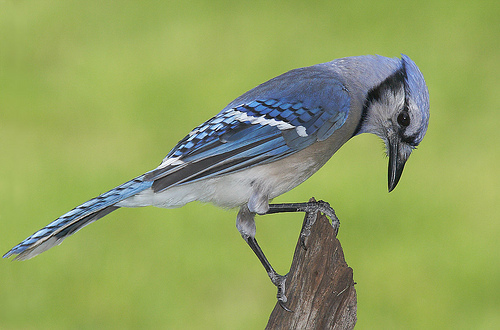
this small blue bird has black and white wingbars and a black eyering.
the bird is blue with a white belly and a thick black bill and a white wingbars.
this bird contains cobalt blue, white and black feathers along its wings and tail, and also has a grey face, belly and tarsus.
a blue bird with white blue and black wings, a white belly, and a black line crossing the eyes and going down to the chest.
this bird is blue and grey and has a long, pointy beak.
this bird's color scheme consists of a nice mix of white, black, grey, and blue, where the wings are a nice pattern of the four colors.
a bird with a black bill, white cheek patch, and blue and black secondaries.
this bird has a pointed black bill, light blue crown crown with white superciliary, white belly and dark blue with blue, white and light blue spots and stripes.
this bird has wings that are blue and has a white belly
this bird has white wing bards, a cobalt crown, a short black bill, and ice blue outer rectrices.
Species: Blue Jay